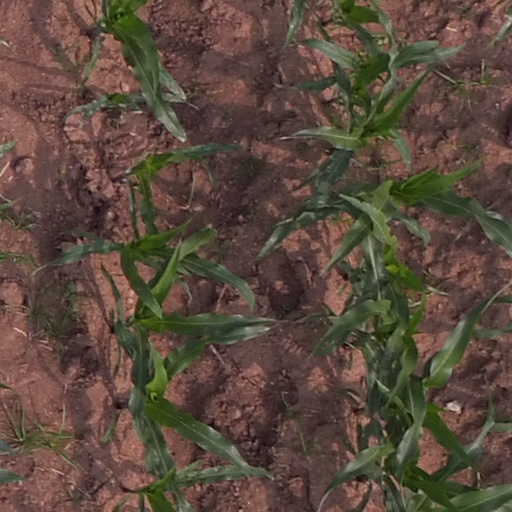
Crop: maize; corn